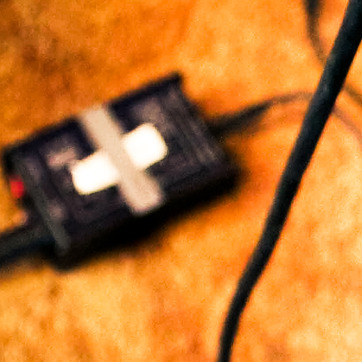
Material: plastic